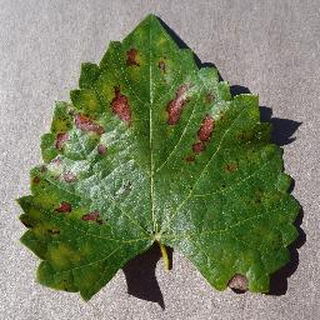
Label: grape_esca_black_measles